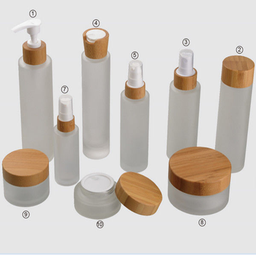
Label: glass